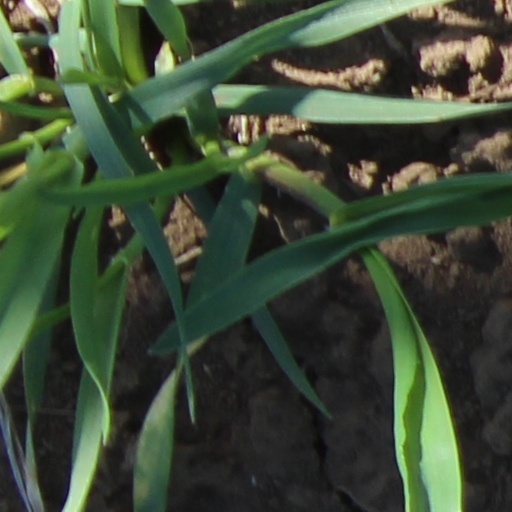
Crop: wheat